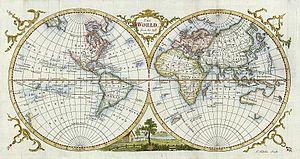
Thomas Kitchin ou Thomas Kitchen est un graveur et cartographe anglais, devenu hydrographe du roi.